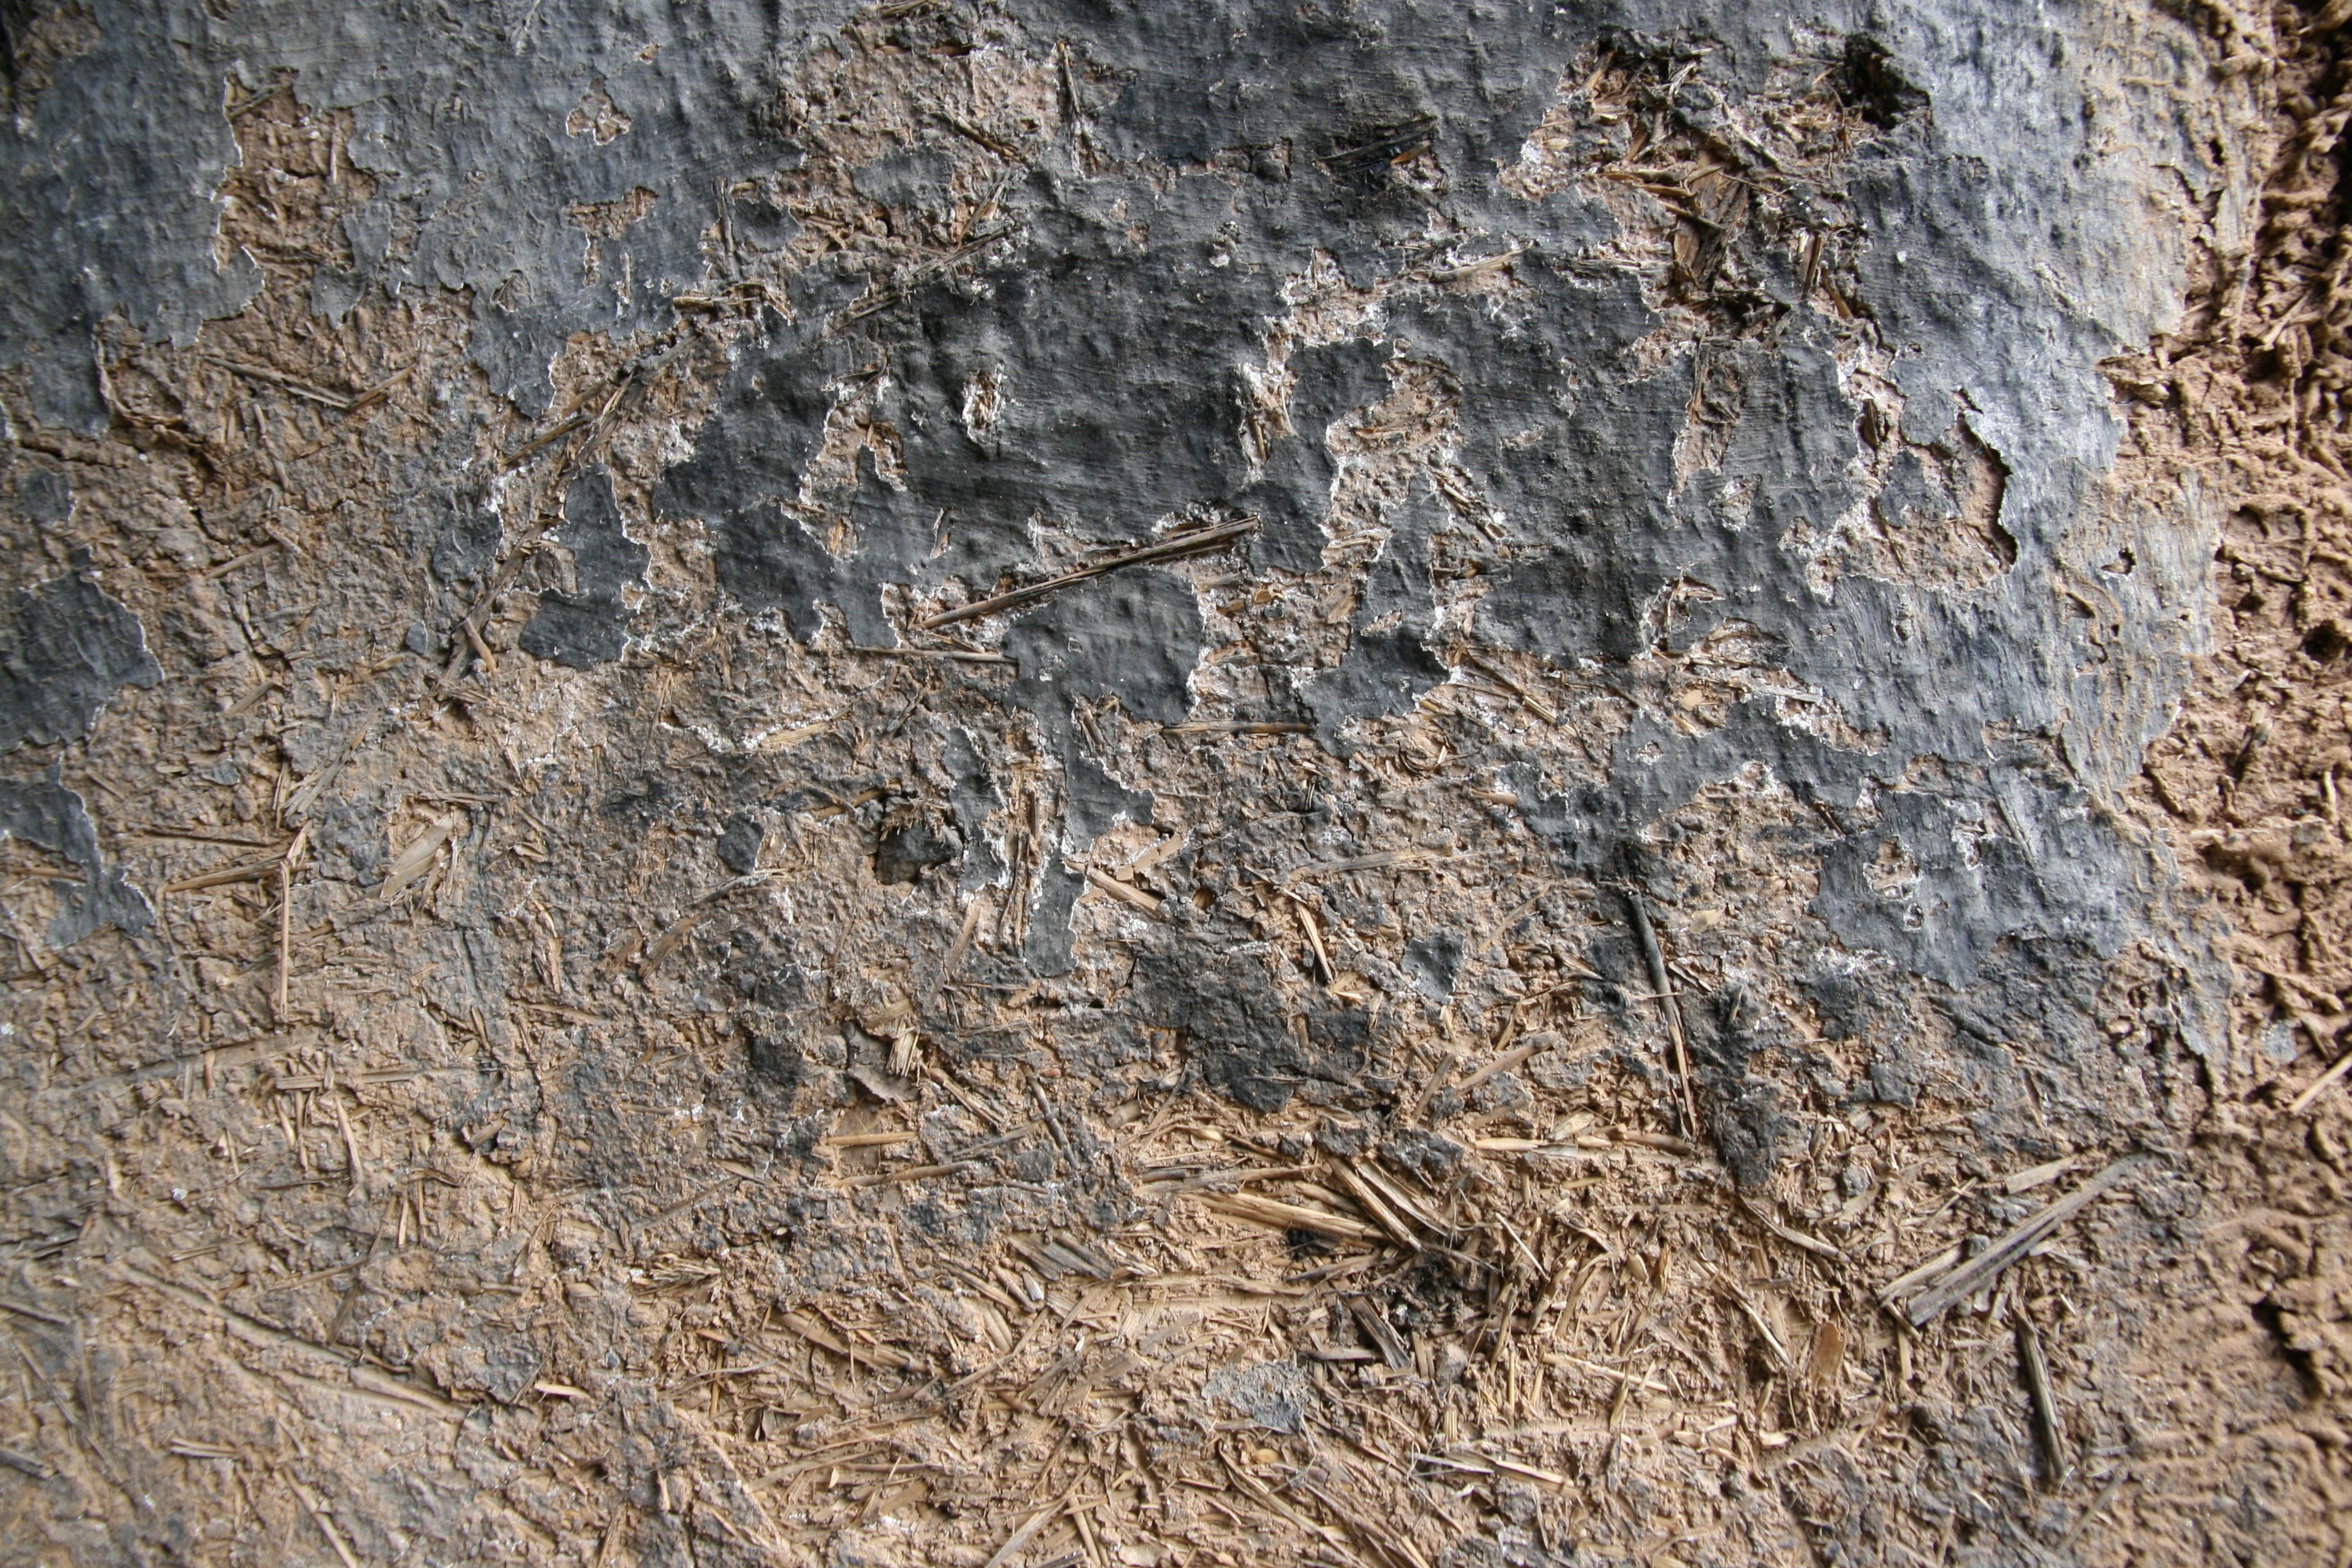
rock, grungy, wood, vintage, texture, old, wall, rustic, asphalt, natural, brown, soil, ancient, paint, dirty, grunge, rough, blue, stone wall, material, surface, weathered, geology, design, bedrock, aged, flooring, old wall, mud wall, very old, straw wall